Marko Arnautović

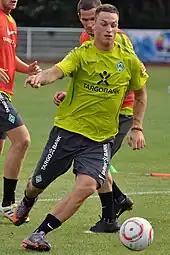
Arnautović training with Werder Bremen in 2010

On 4 June 2010, Bundesliga club Werder Bremen confirmed that they had signed Arnautović from Twente on a four-year deal. Before he had played a match for Bremen he irked their captain Torsten Frings who branded him as "arrogant". He made his Bundesliga debut on 21 August 2010 in a 4–1 defeat against Hoffenheim. Arnautović scored twice against 1. FC Köln on 28 August 2010, his first goals for Bremen. He ended the 2010–11 season at the Weserstadion with five goals in 34 appearances as Bremen finished in 13th position and he also played in the Champions League, scoring two goals in the competition against his former clubs, Twente and Inter Milano. In 2011–12, he scored six goals in 20 appearances as Bremen finished in ninth position in the Bundesliga. In March 2012, he was ruled out for two months with a knee ligament injury he suffered whilst playing with his dog.